Chevrolet Spark

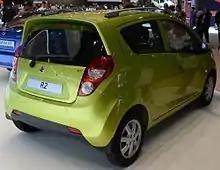
Ravon R2

The car was unveiled in South Korea as the Daewoo Matiz Creative at the 2009 Seoul Motor Show. The Matiz version was renamed to Matiz Creative. The car has a 1.0 L "S-TEC II" engine with 4-speed automatic transmission. Sales began on 1 September 2009. The Groove name used in one of the rejected concepts returned as a trim level.